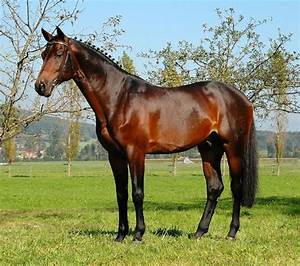
Label: horse